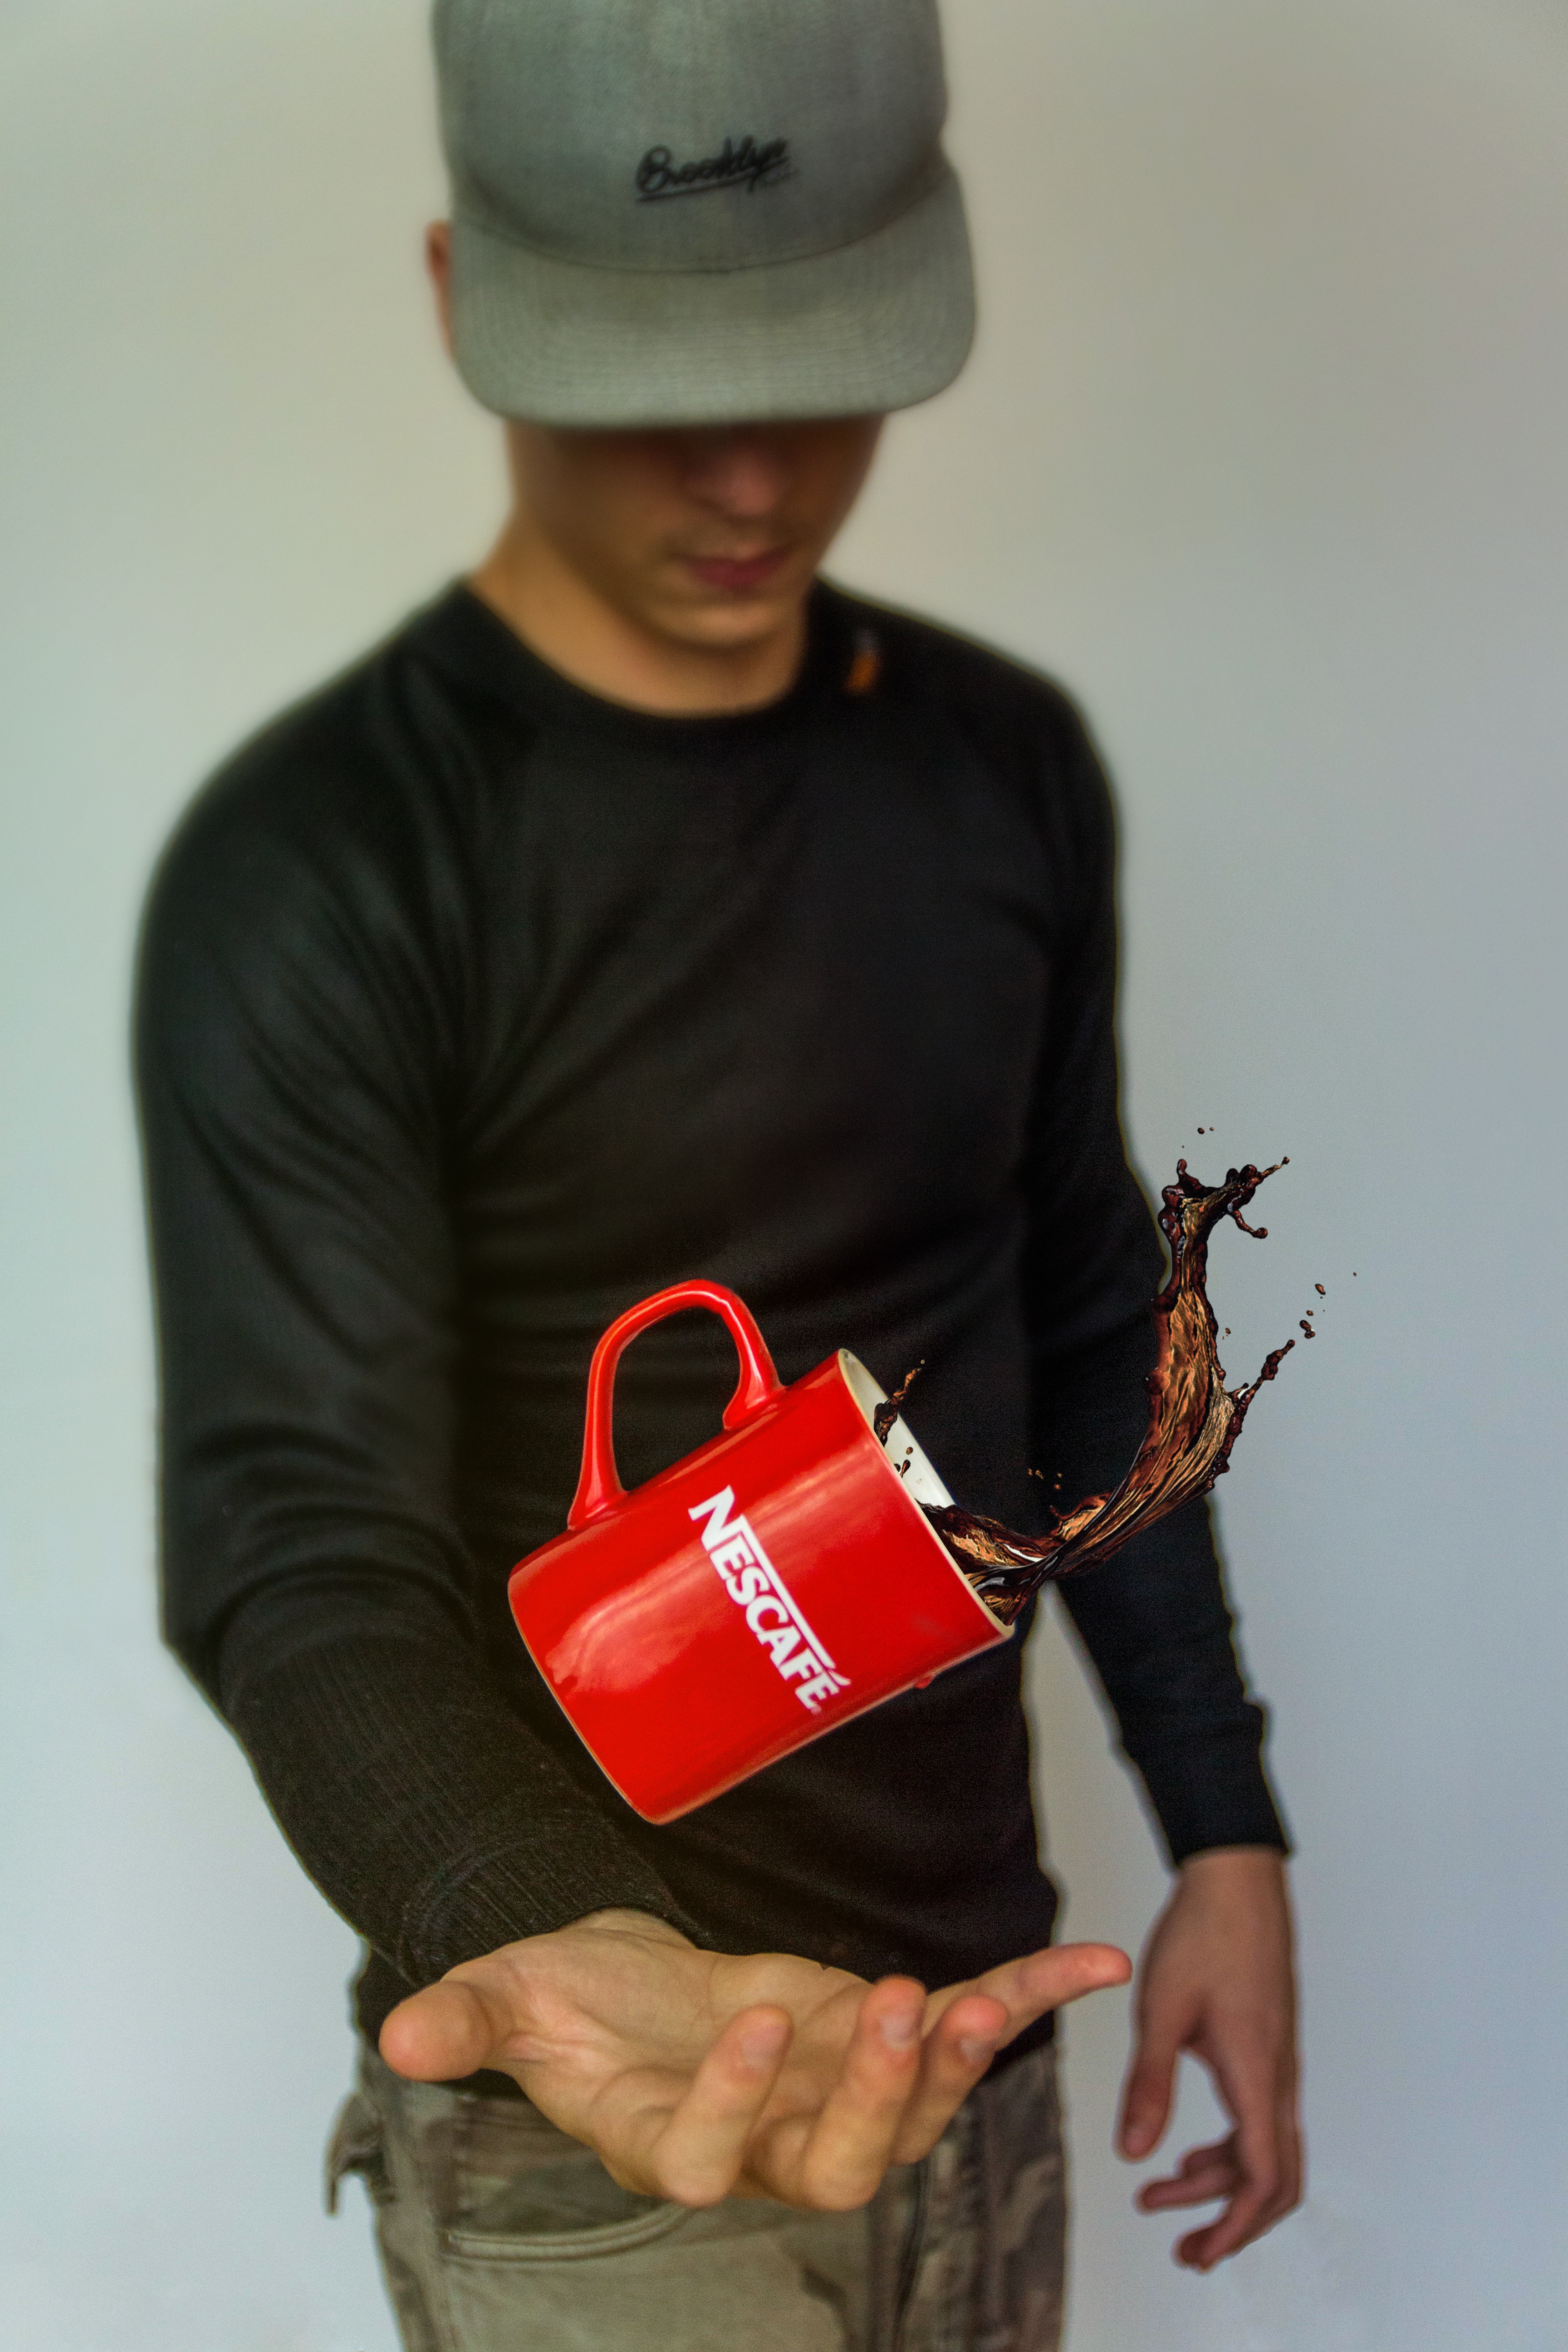
shoulder, joint, bag, hand luggage, satchel